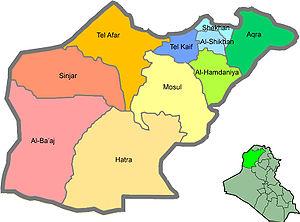
Plaine de Ninive, également connue comme Plaine de Mossoul ou Plaine de Sinjar, se situe dans la province de Ninive en Irak au nord-est de Mossoul.
La province de Ninive, en arabe muḥāfaẓa nīnawā, محافظة نينوى, en kurde neynewa, نینو, en syriaque nīněwā, ܢܝܢܘܐ, est l'une des 19 provinces d'Irak. La province doit son nom au site antique de Ninive qui se situe sur la rive gauche du Tigre, comprise dans l'agglomération de Mossoul, capitale de la province, dont le centre-ville est sur la rive droite du fleuve.